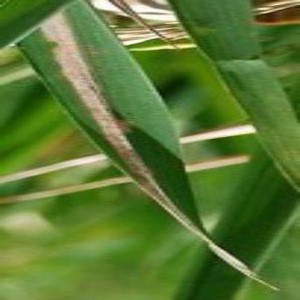
Disease: Bacterialblight